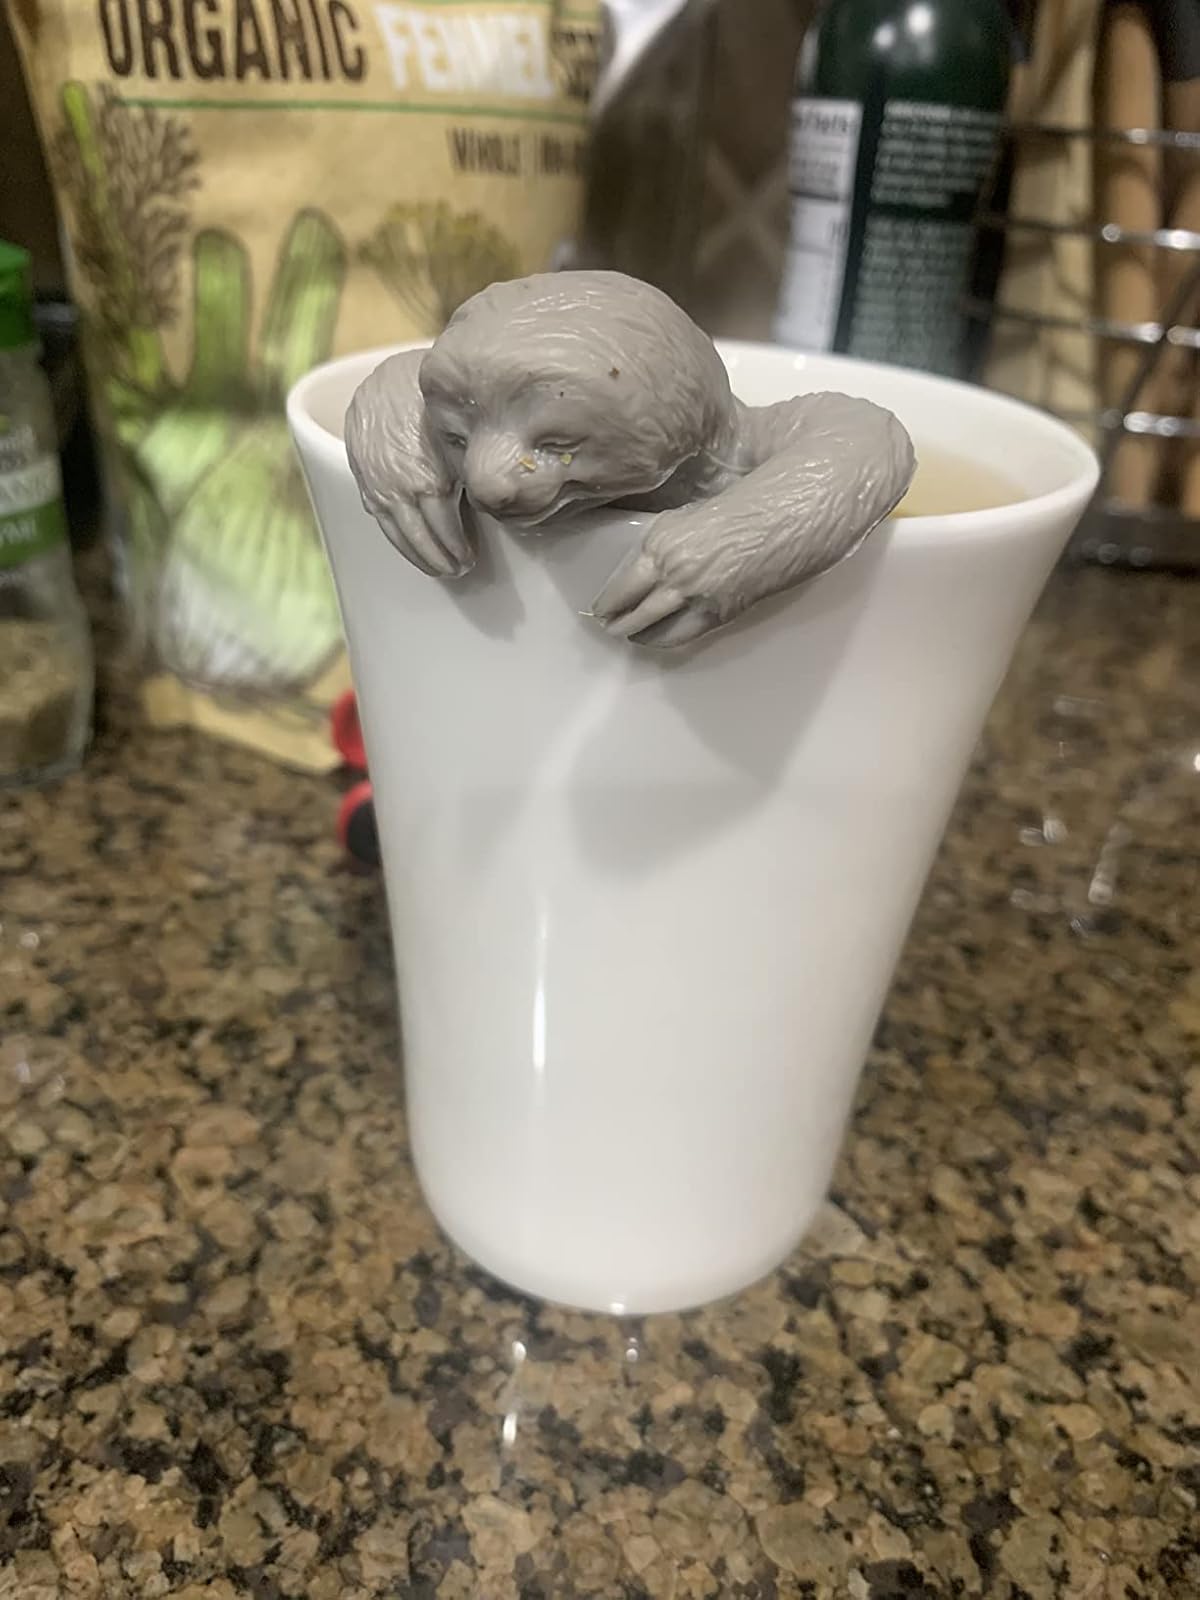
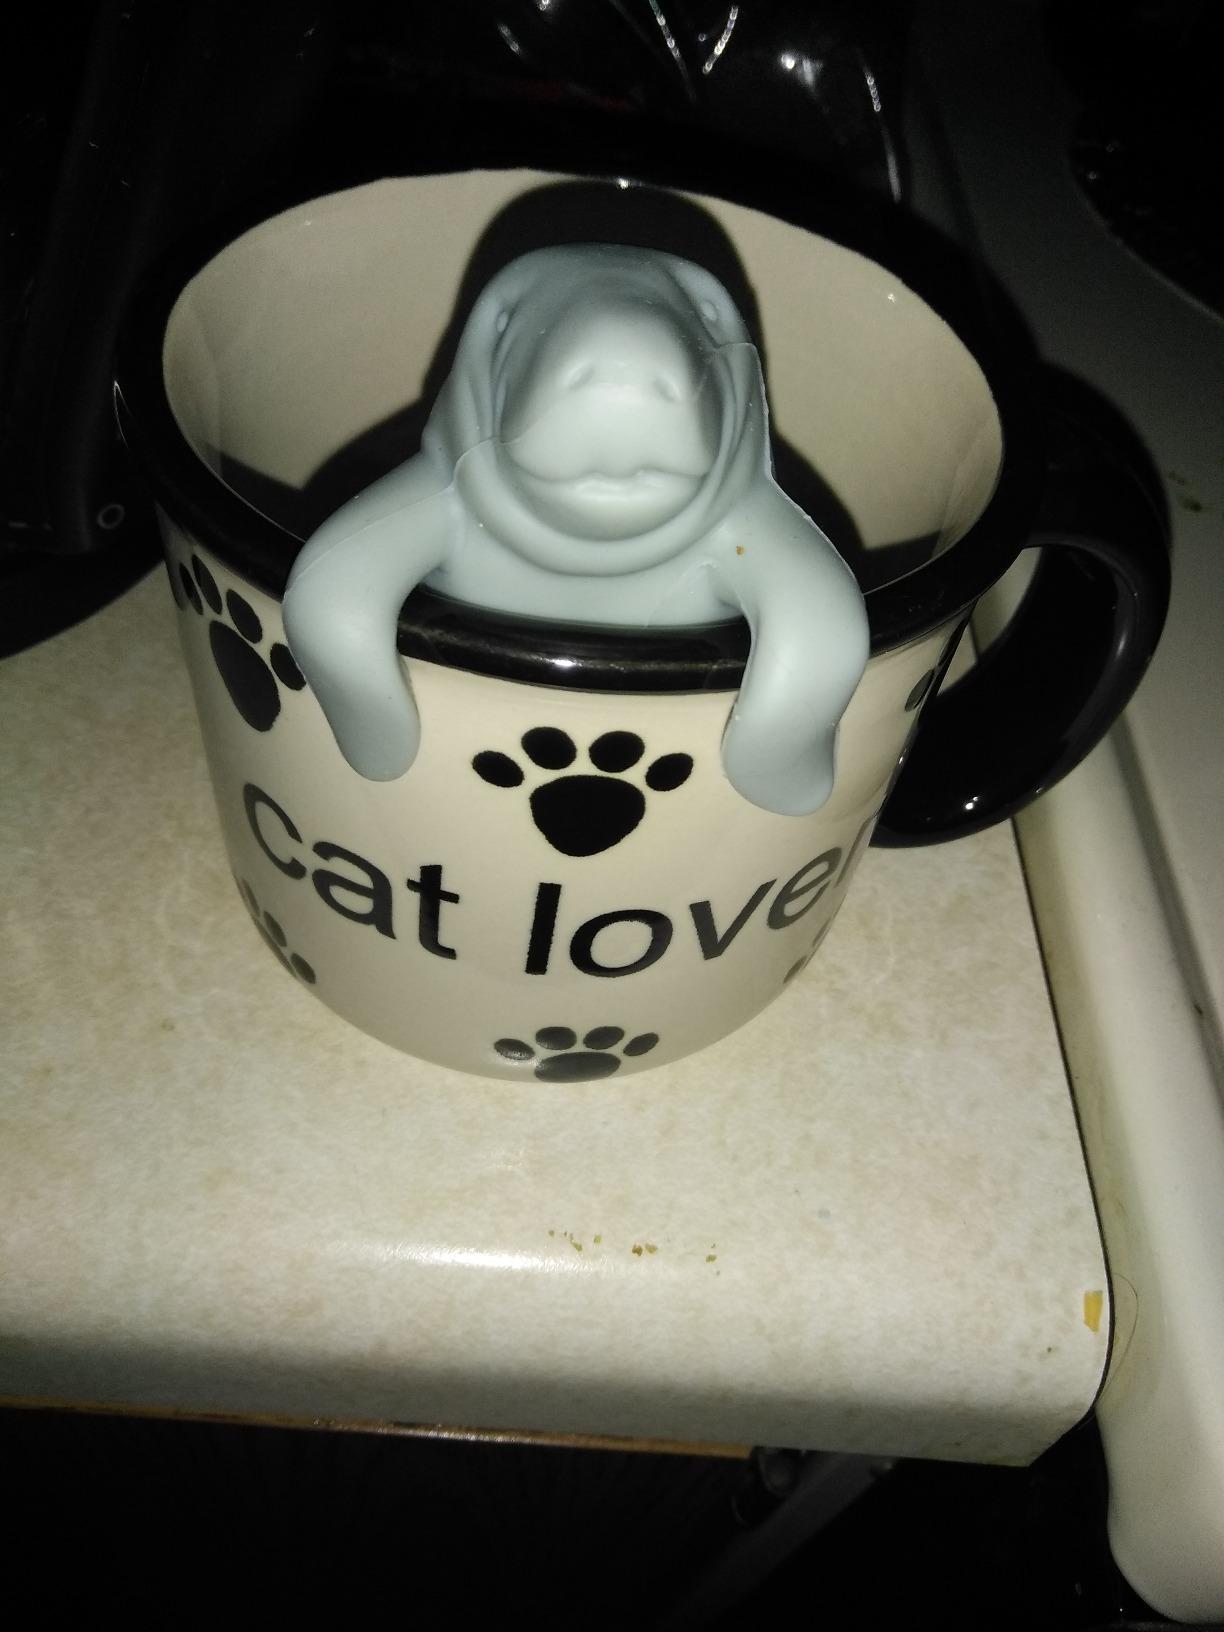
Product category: items_tea
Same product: no